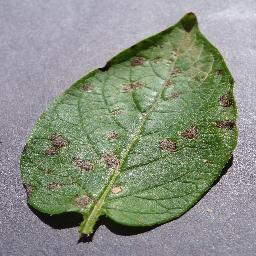
Etiqueta: Tizon_Temprano